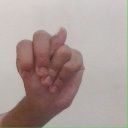
अक्षर: न